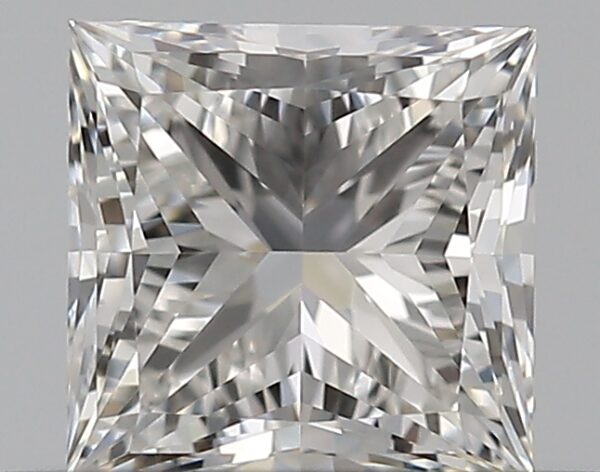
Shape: princess
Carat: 0.5
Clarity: VVS1
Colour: G
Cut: EX
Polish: EX
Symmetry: VG
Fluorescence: N
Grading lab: GIA
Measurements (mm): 4.27 x 4.23 x 3.08